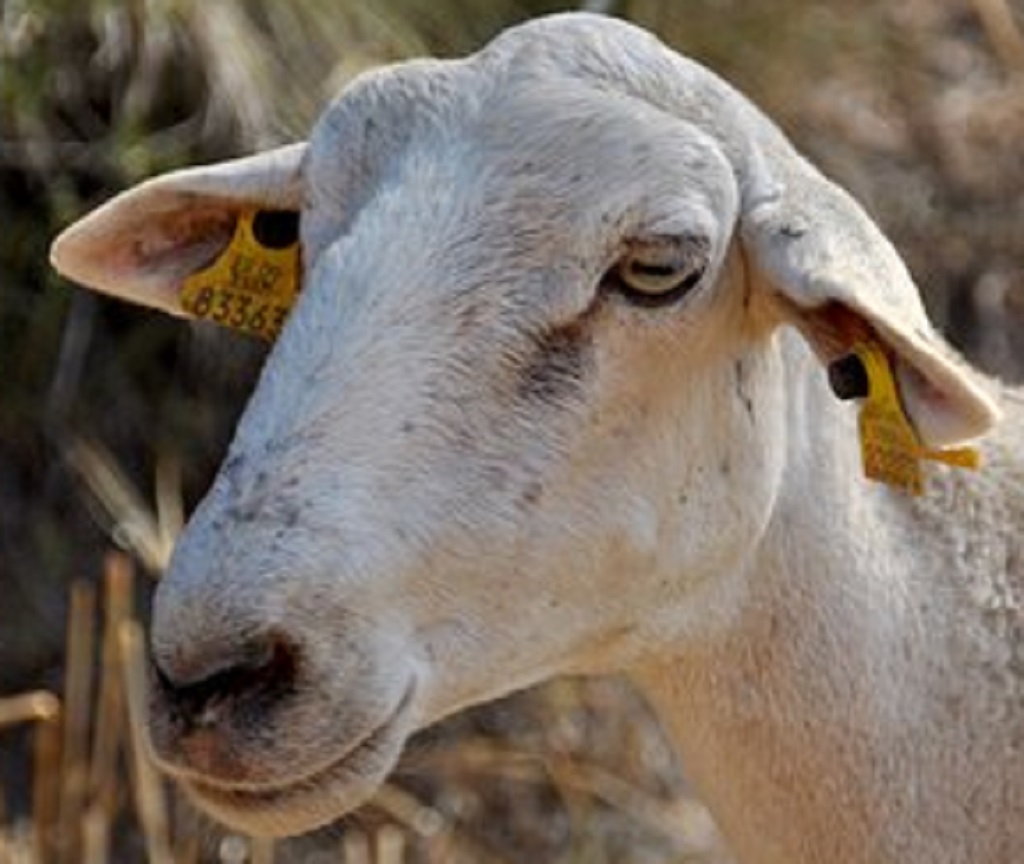
Label: no pain